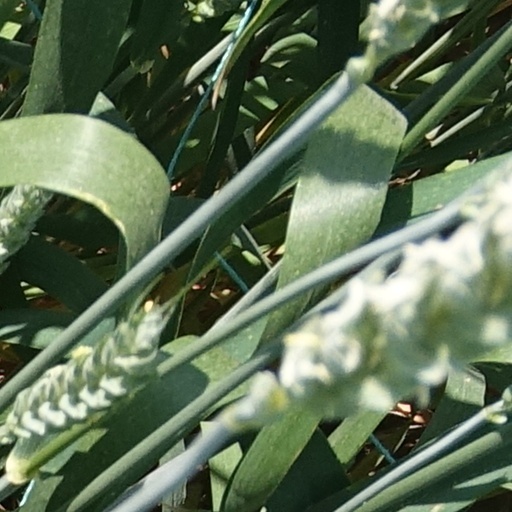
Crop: wheat